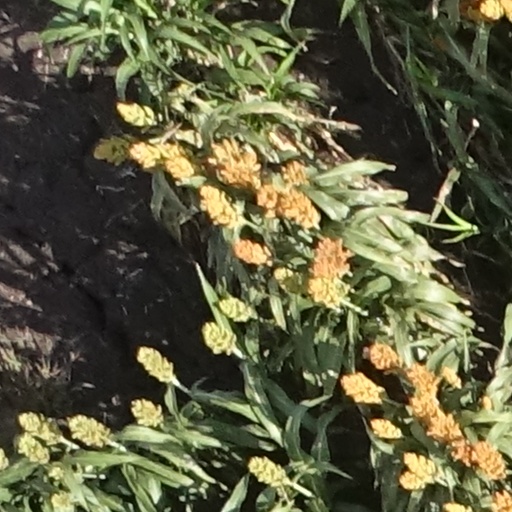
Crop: sorghum